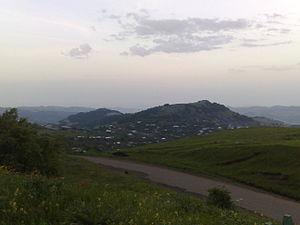
Navur est une communauté rurale du marz de Tavush, en Arménie. Elle compte 1 157 habitants en 2008.